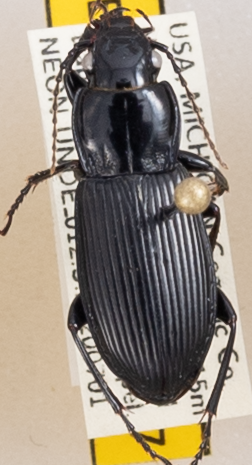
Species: Pterostichus melanarius melanarius
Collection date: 2020-07-01
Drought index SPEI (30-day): -0.71
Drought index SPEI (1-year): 1.118
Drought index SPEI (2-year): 1.85